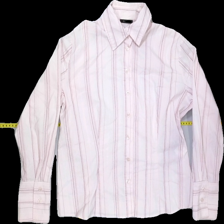
View: front
Type: Shirt
Category: Ladies
Brand: Not in the list
Brand text on label: C P H
Colors: Pink
Material: 70%cotton 27%polyester 3%elastane
Pattern: Striped
Cut: Regular
Size: 44
Season: Spring
Stains: Minor
Price range: 50-100
Recommended usage: Export